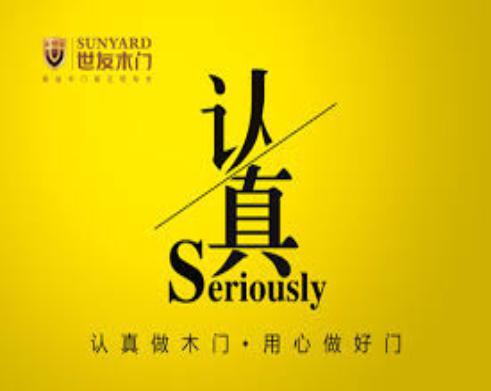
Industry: Necessities